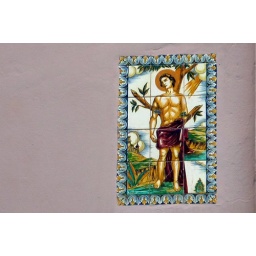
Another of the decorative tiles on the buidings. No street name, just a guy impaled on a tree by arrows.